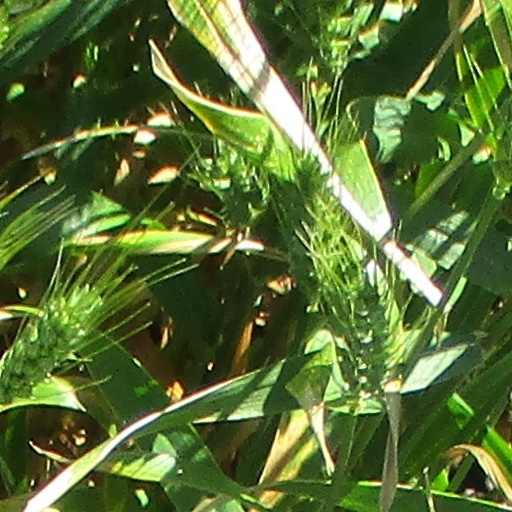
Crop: wheat